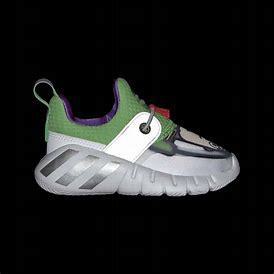
Brand: adidas
Model: Rapidazen I